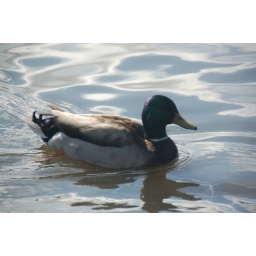
Mallard duck swimming in Hammond Pond